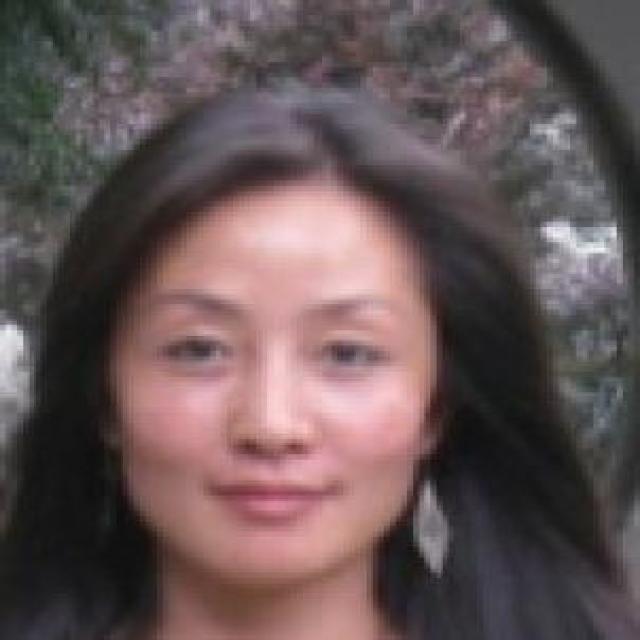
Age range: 21-44